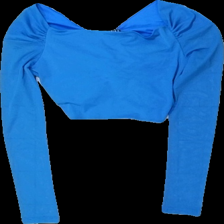
View: back
Type: Top
Category: Ladies
Brand: Na-Kd
Colors: Blue
Material: 100% polyester
Cut: Cropped
Size: XS
Season: All
Damage location: bottom left
Damage 2 location: bottom right
Price range: 50-100
Recommended usage: Reuse
Description: blå långärmad tröja, croppad, någon lös tråd